Venus in fiction

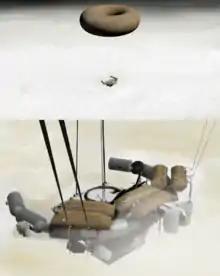
Refer to caption

Even before the hellish conditions on Venus were known, some authors imagined it as a place that would be hostile to humans. Stories about survival in less extreme conditions had appeared in works such as John W. Campbell's "Solarite" (1930), where the surface temperature exceeds ; Clifton B. Kruse's "Menace from Saturn" (1935), where the atmosphere is toxic; and Philip Latham's "Five Against Venus" (1952), a Robinsonade. Similarly, colonization stories had been popular throughout the 1940s and 1950s, and became so again towards the end of the century in parallel to the rise in popularity of fictional terraforming projects. Following the Space Age discoveries about the conditions on Venus, fiction about the planet started to mainly focus on survival in the hostile environment, as in Larry Niven's "Becalmed in Hell" (1965). Devices for protection against the elements in these stories include domed cities as in John Varley's "In the Bowl" (1975), environmental suits as in Brian and Frank Herbert's "Man of Two Worlds" (1986), floating cities as in Geoffrey A. Landis's "The Sultan of the Clouds" (2010) and Derek Künsken's "The House of Styx" (2020), and space stations.